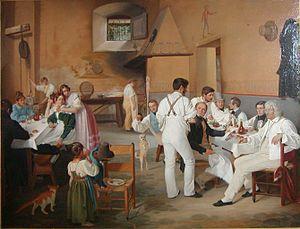
Ditlev Conrad Blunck est un peintre danois associé à l’Âge d'or danois.